Siebenschneiderstein

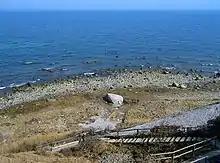
Gellort, the northern tip of Rügen with the Siebenschneiderstein rock

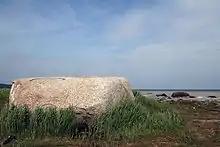
The Siebenschneiderstein

The Siebenschneiderstein ("Söbenschniedersteen") is a glacial erratic on the island of Rügen. It lies about 22 metres away from the cliffs of "Gellort" on the Baltic Sea beach, one kilometre northwest of Cape Arkona. It has a mass of 165 tonnes and a volume of 61 m³. It belongs, like about 20 other erratics, to the legally protected geotopes on the Island of Rügen.